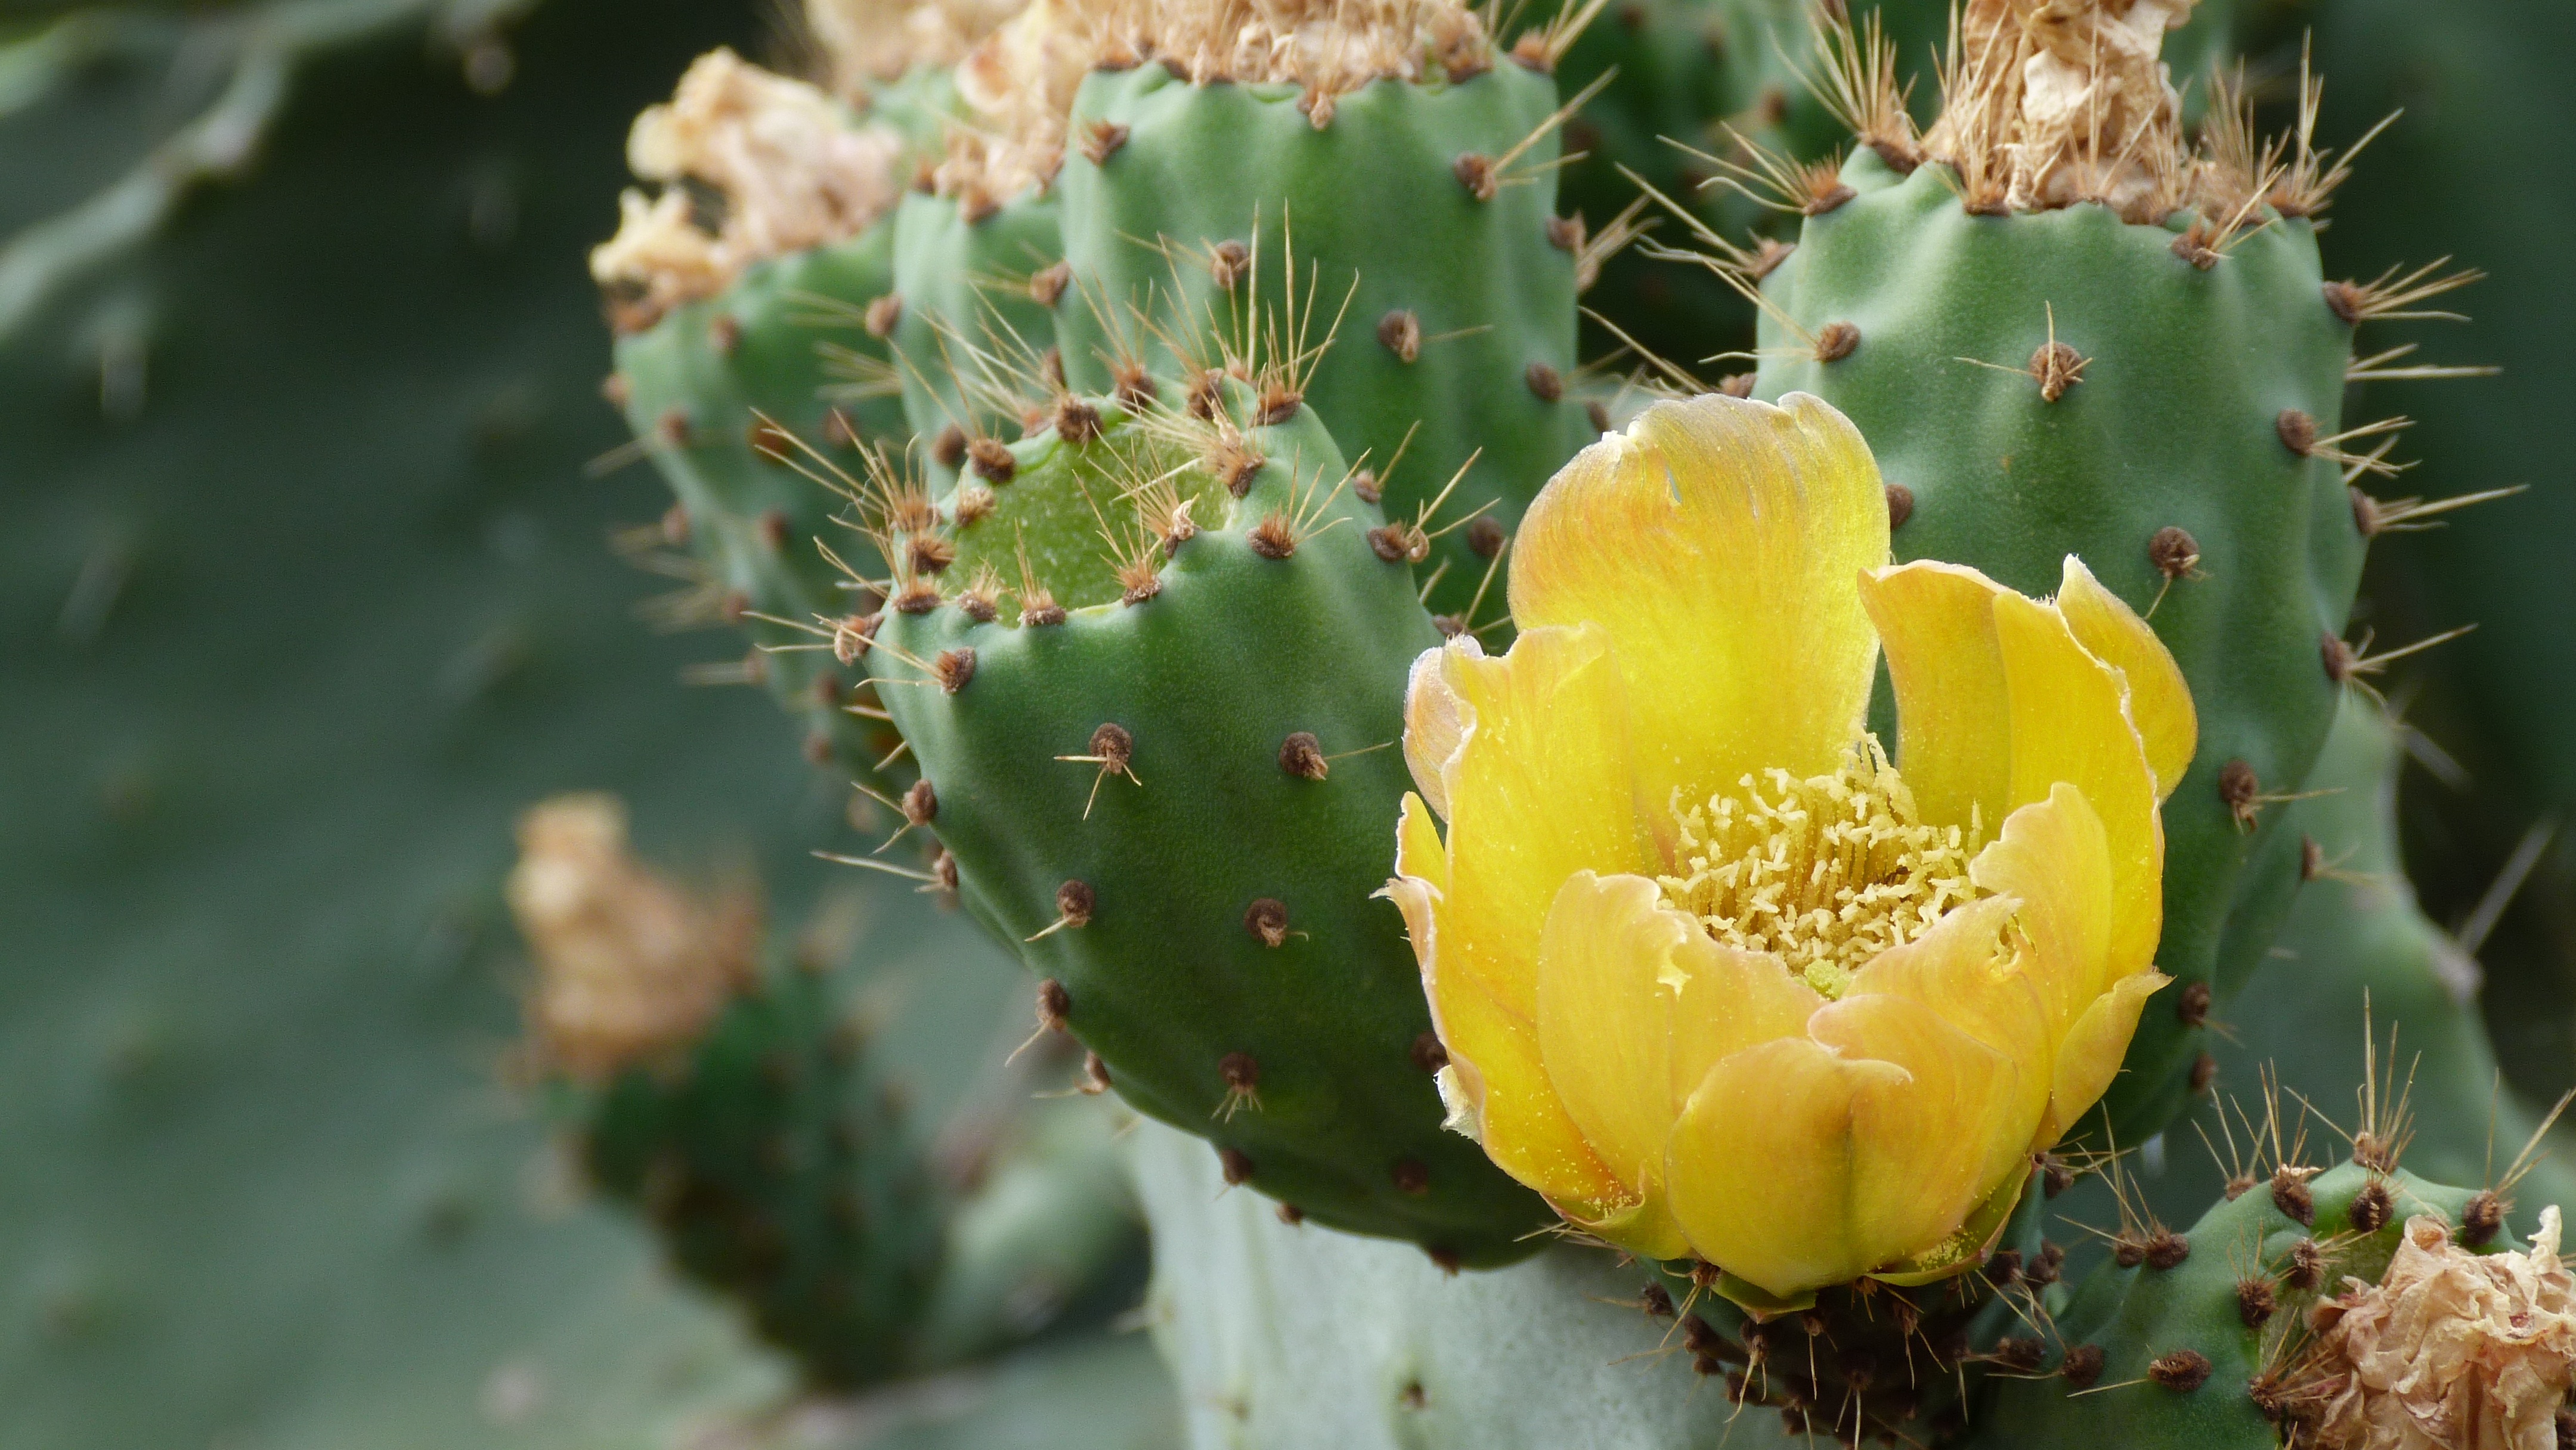
blossom, cactus, plant, flower, bloom, produce, botany, yellow, flora, caryophyllales, spur, macro photography, flowering plant, prickly pear, plant stem, land plant, thorns spines and prickles, hedgehog cactus, nopal, barbary fig, eastern prickly pear